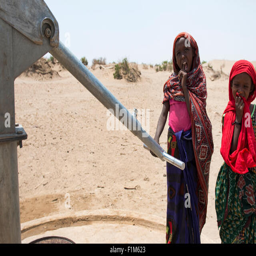
afar girls pumping water near their village .